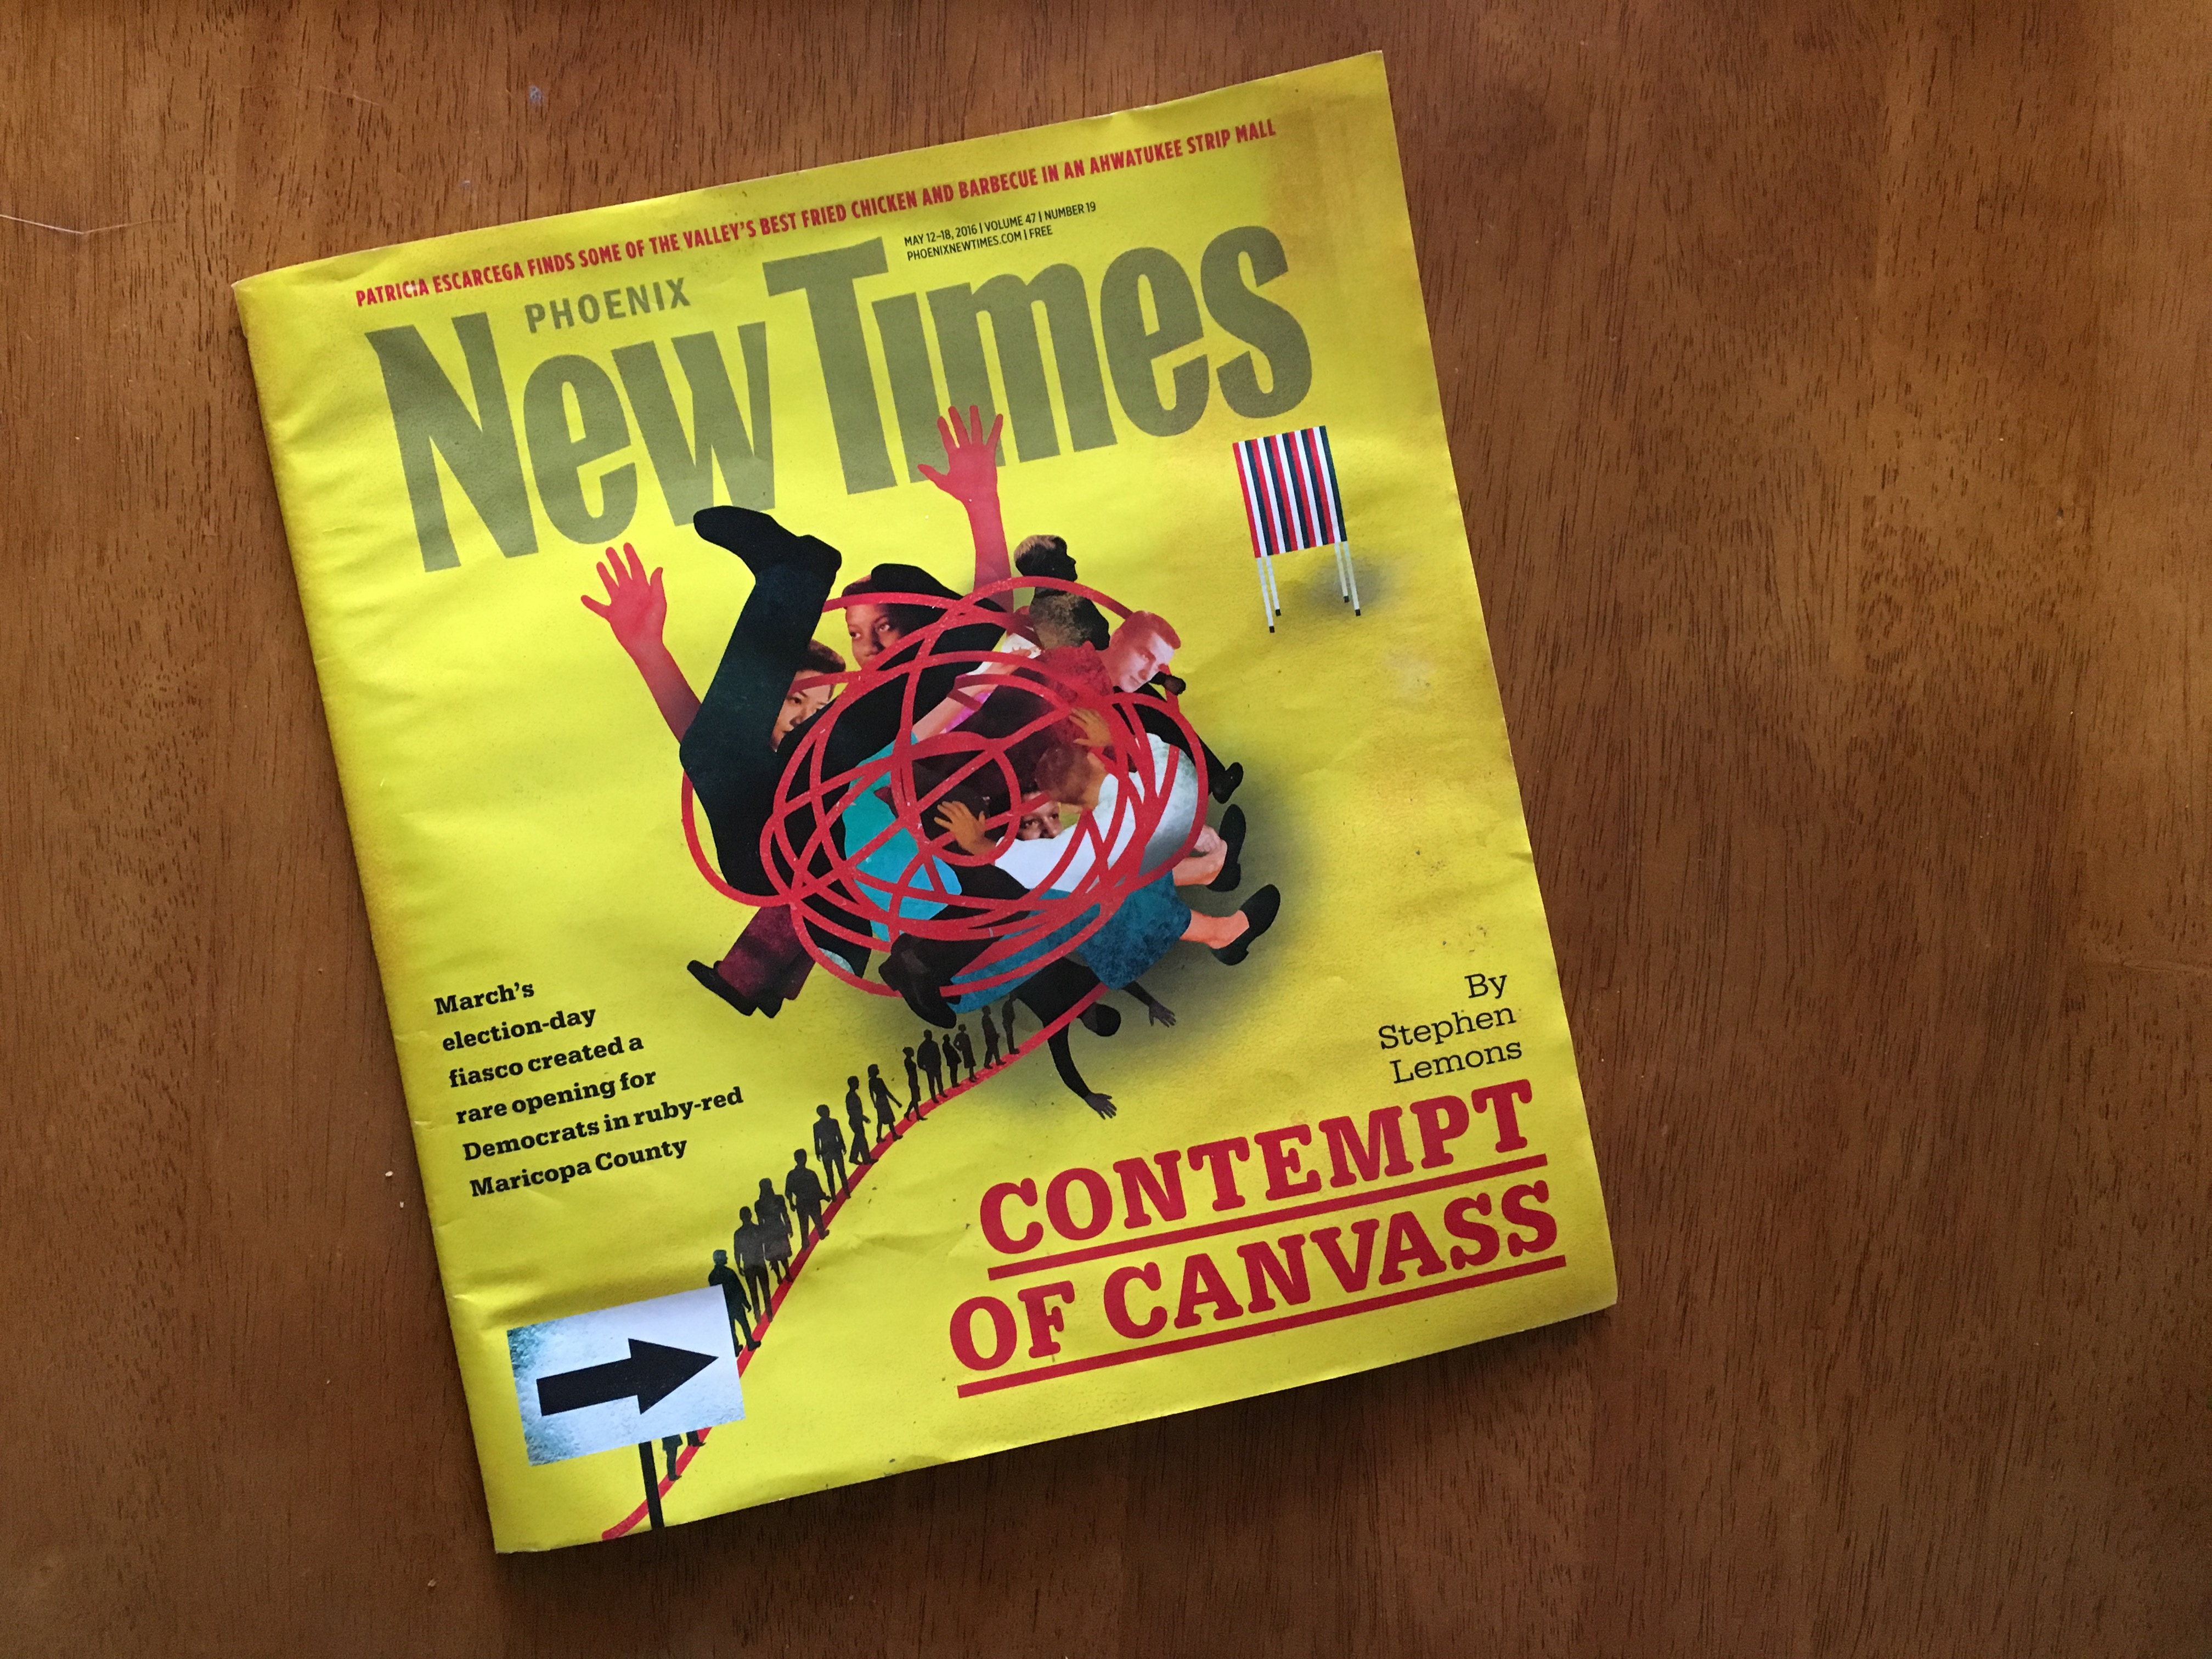
advertising, art, poster